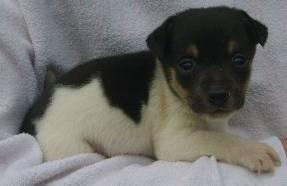
dog